Minawa Beach, Wisconsin

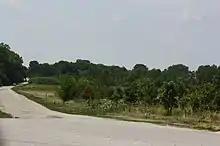
Road entering Minawa Beach

Minawa Beach is an unincorporated community in the town of Taycheddah, Fond du Lac County, United States.